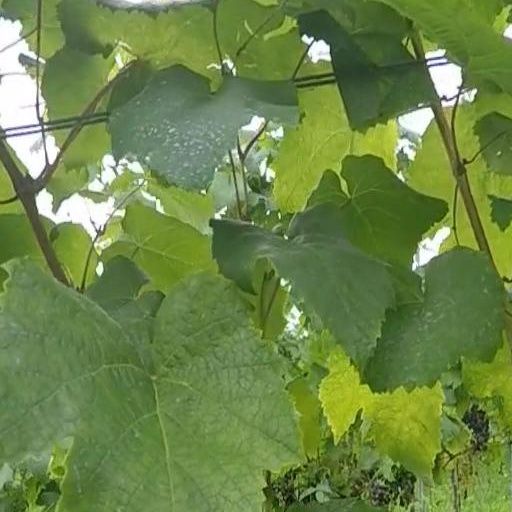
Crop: grape